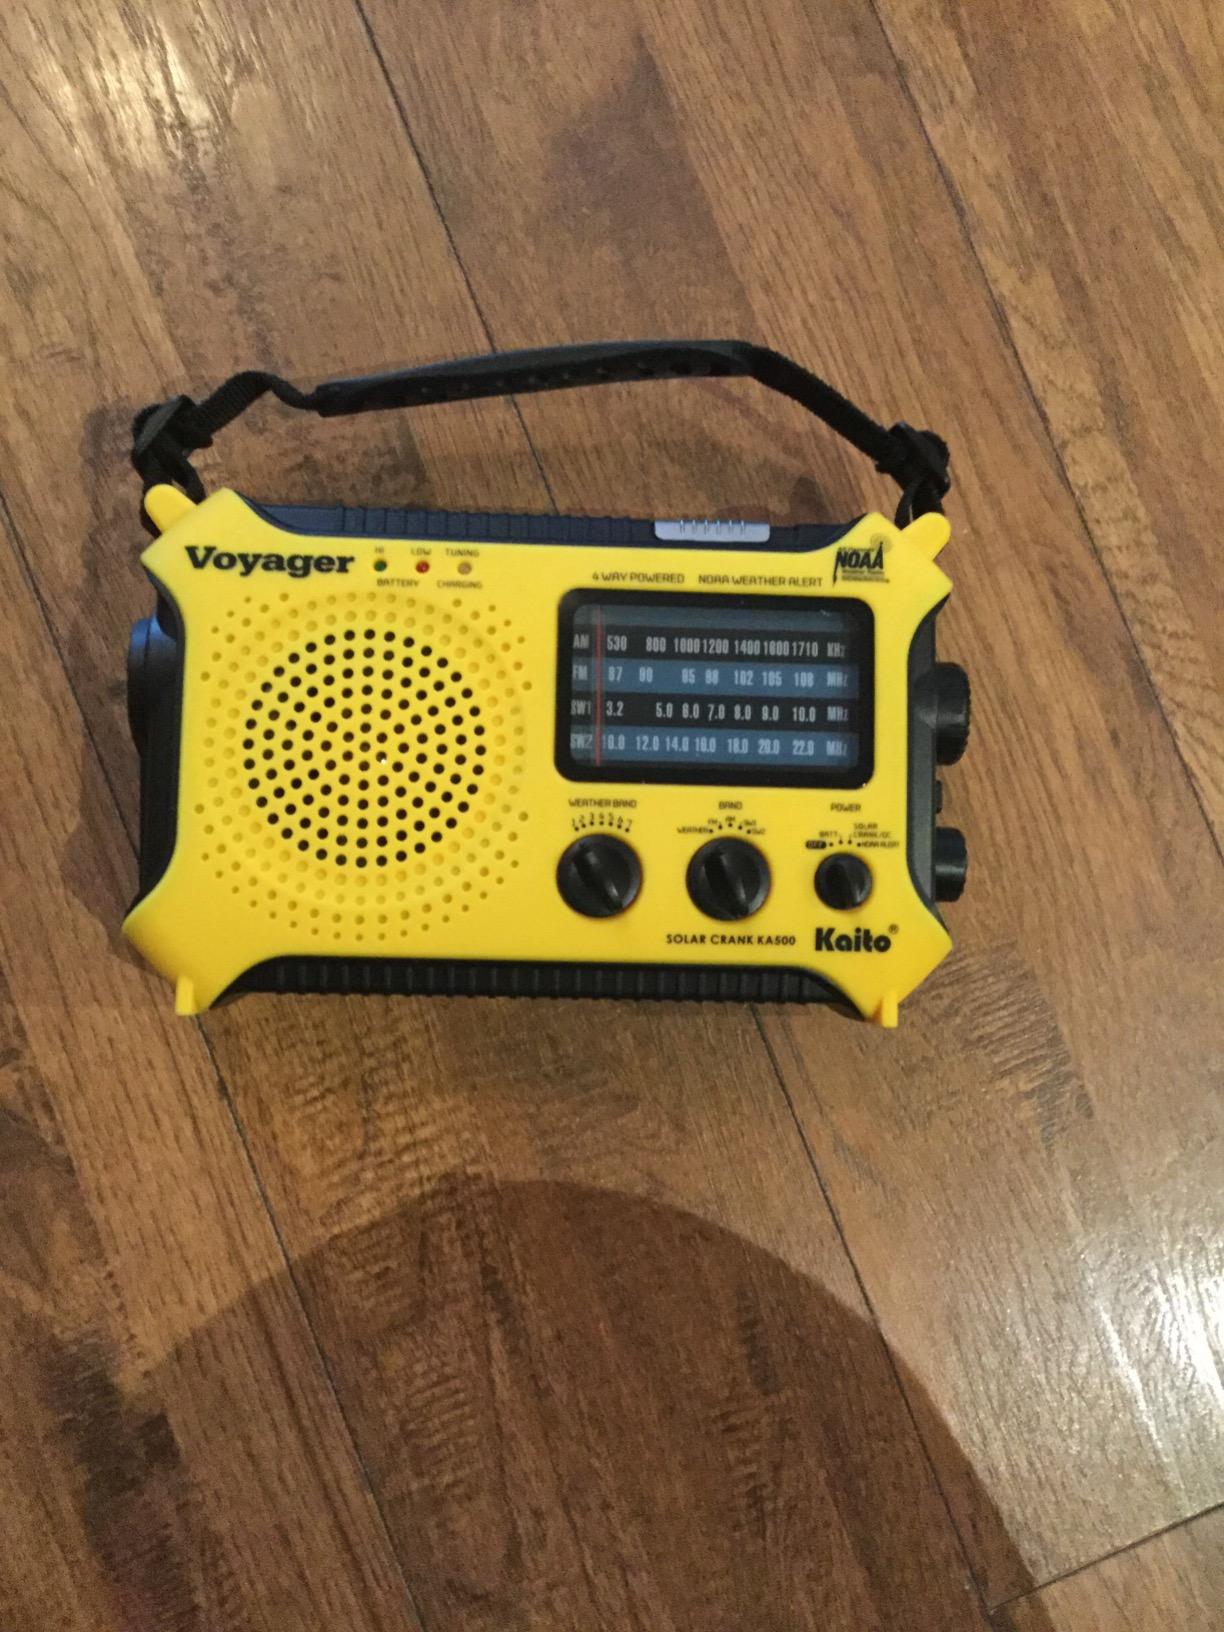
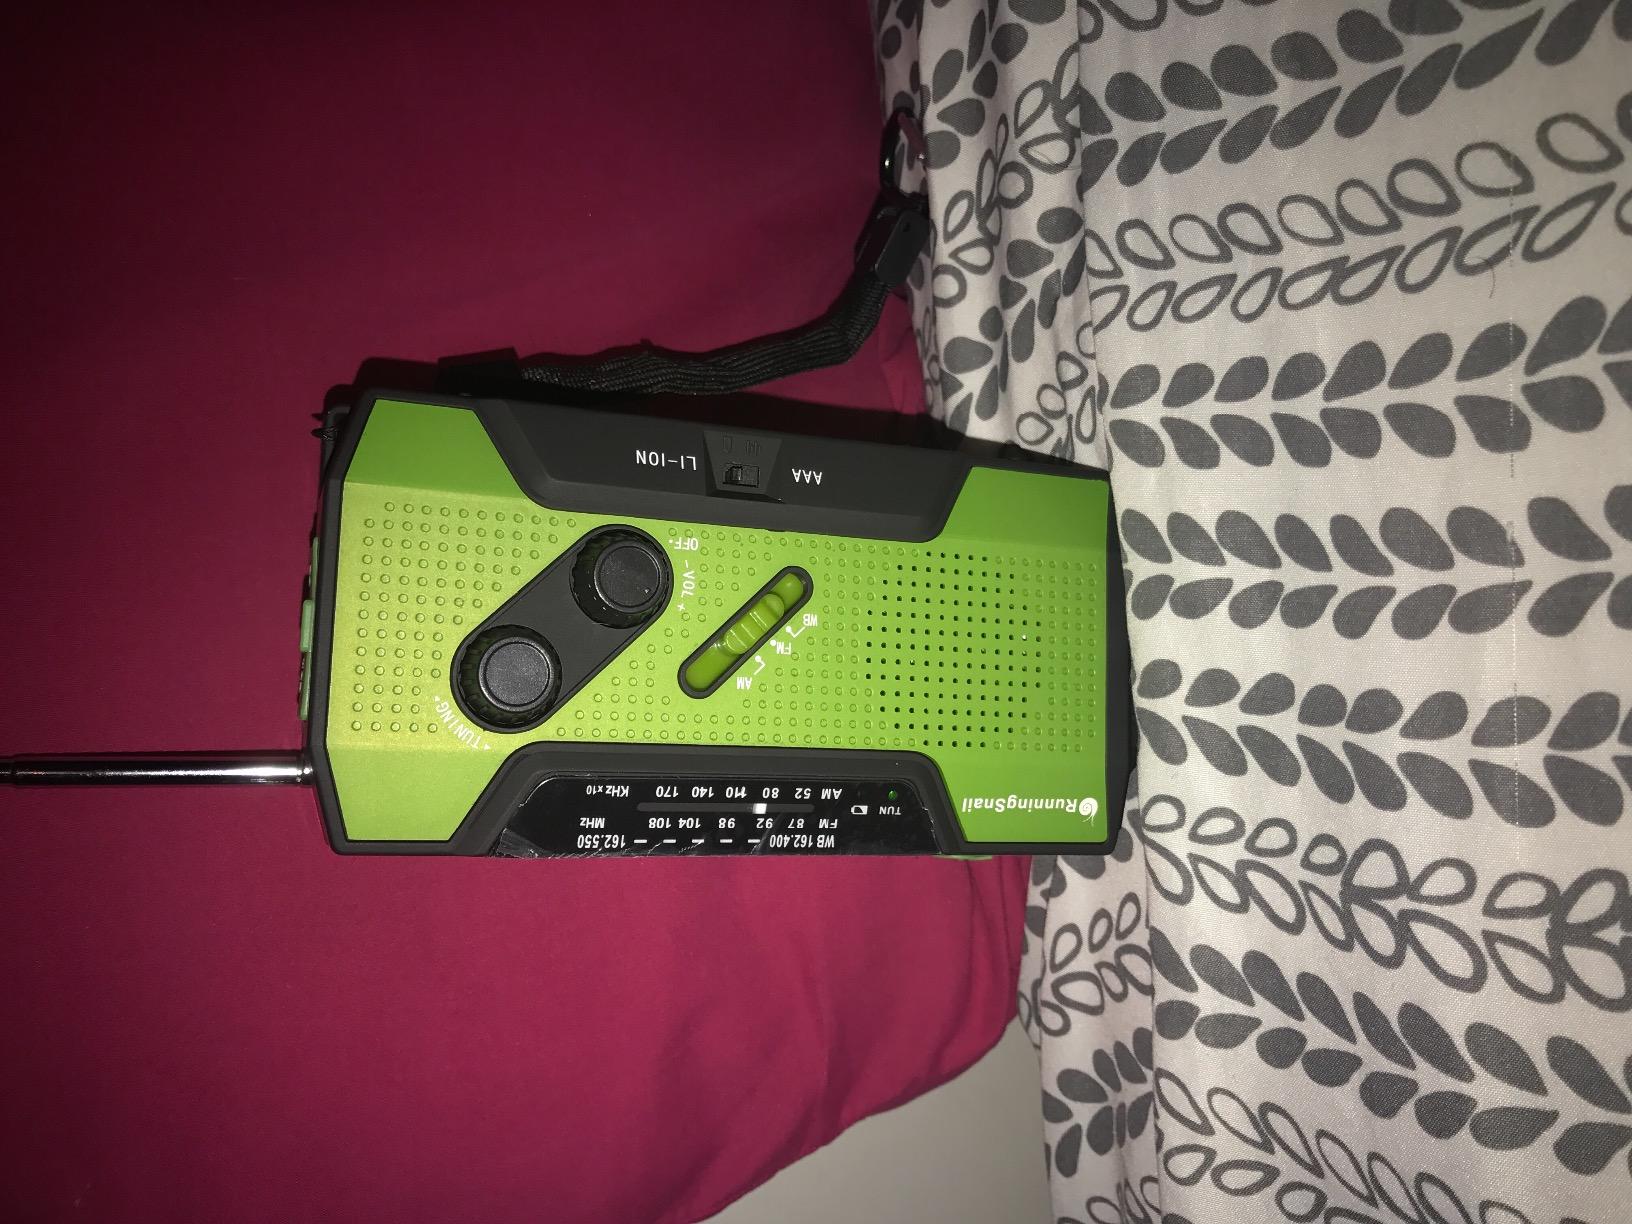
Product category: radio
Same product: no